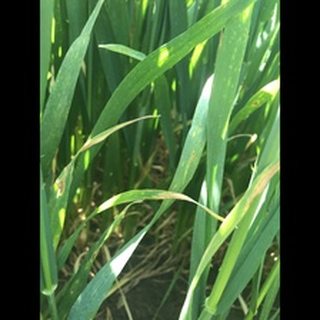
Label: wheat_septoria